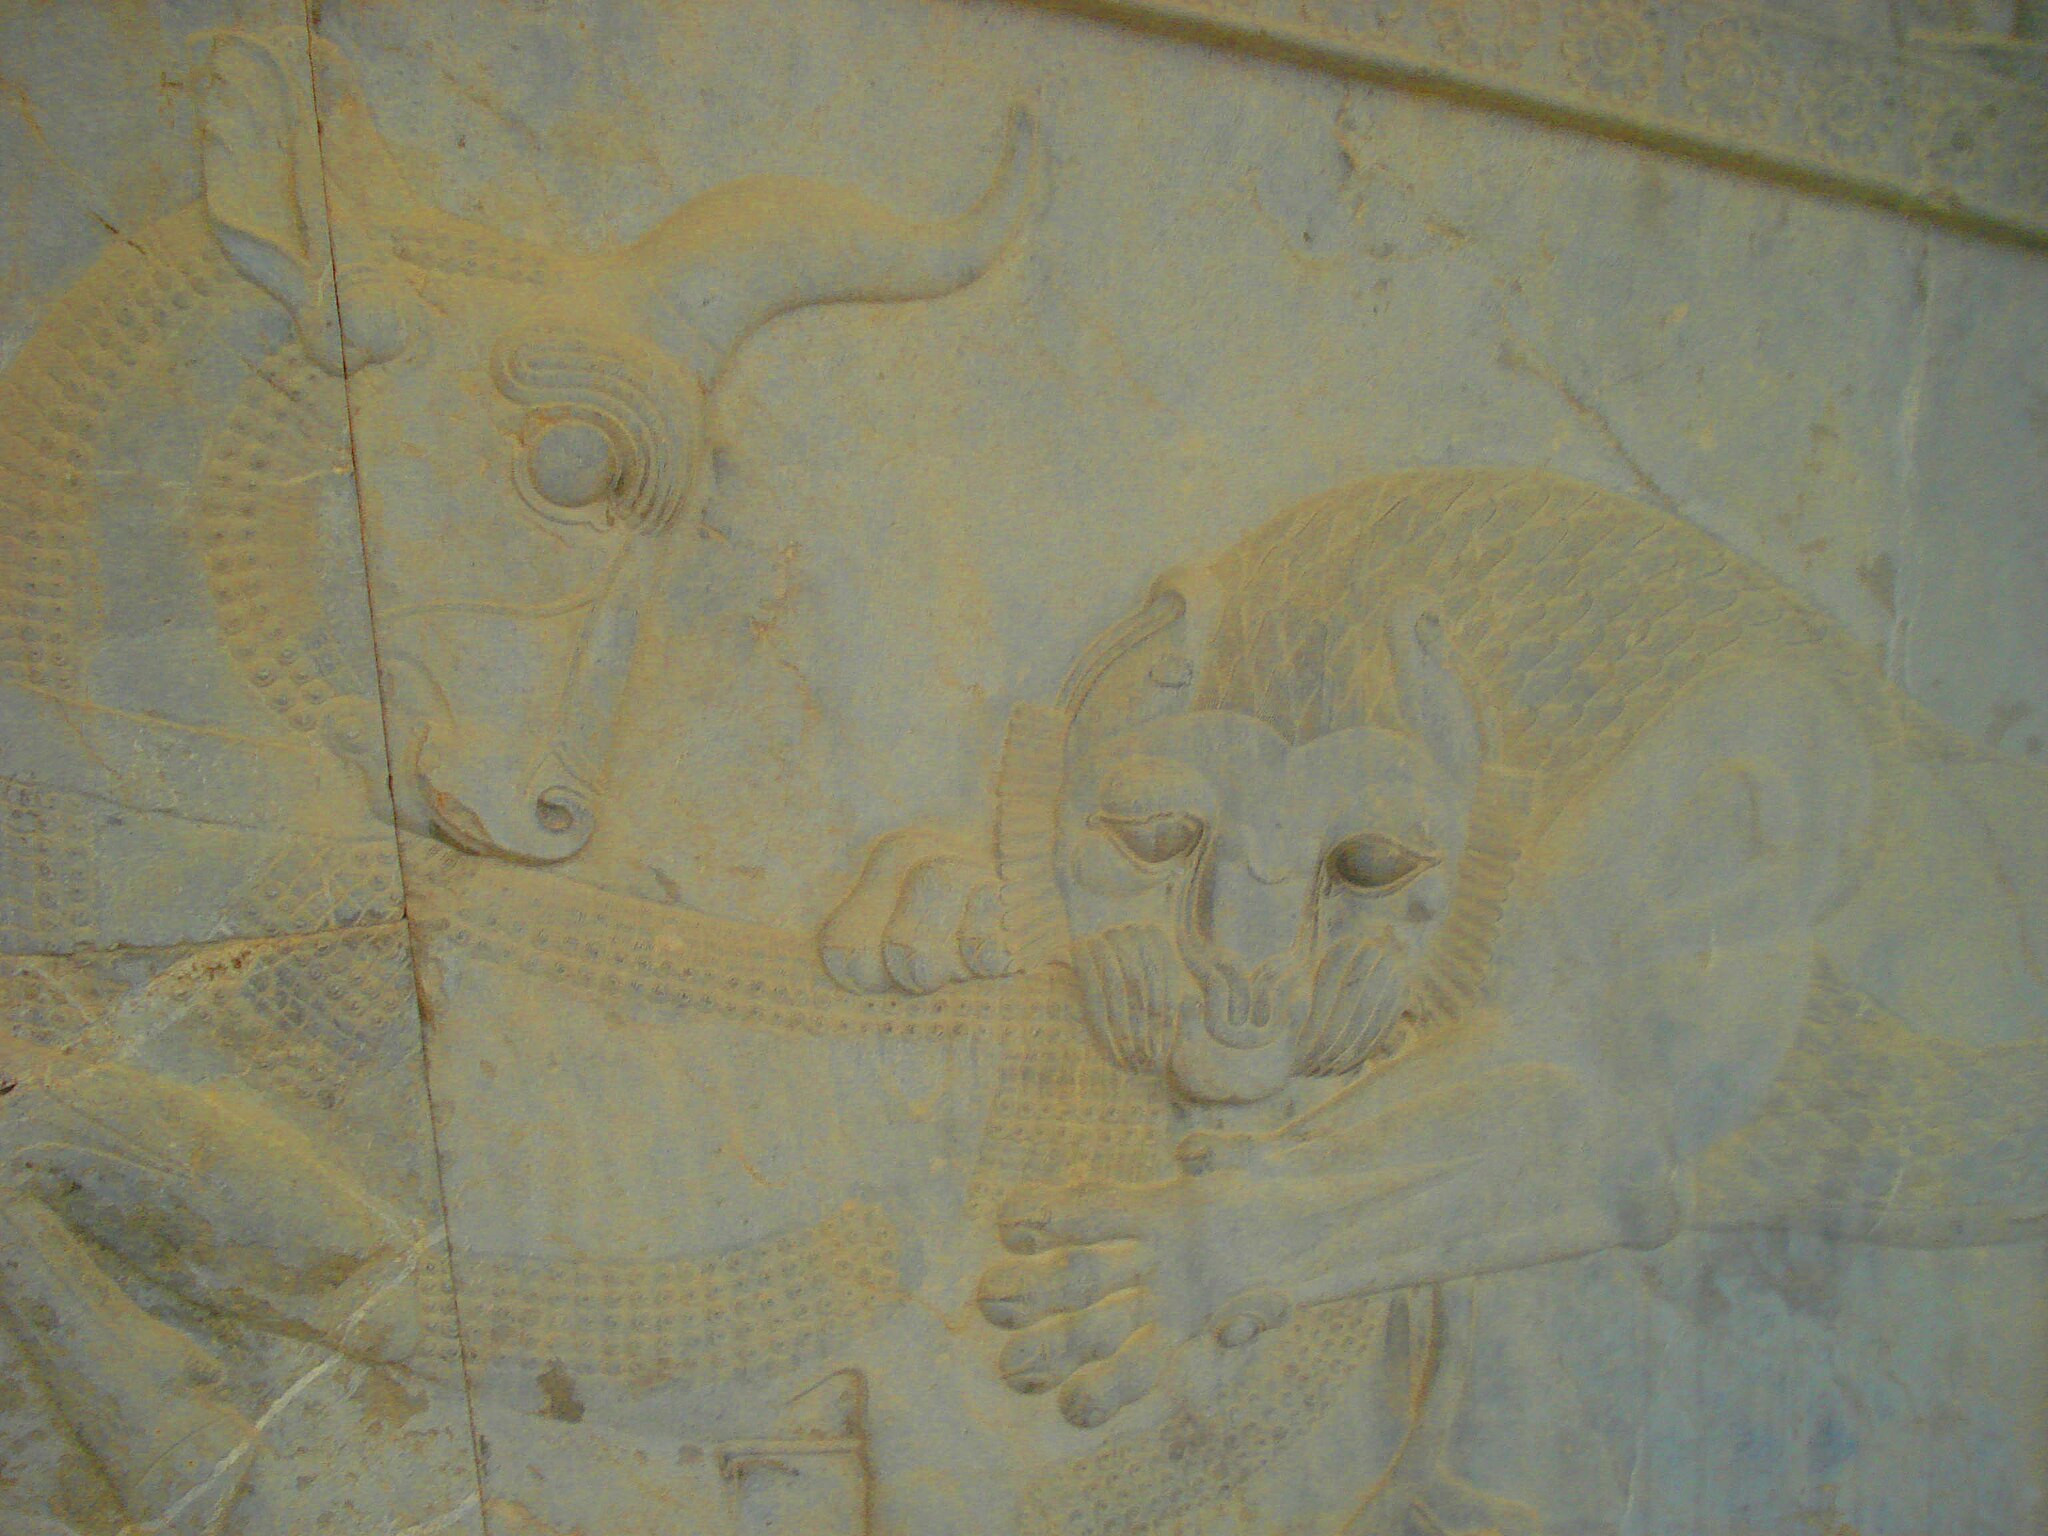
Title: جنگ شیر وگاو در نگاره های تخت جمیشد - panoramio
Description: جنگ شیر وگاو در نگاره های تخت جمیشد
Date: Taken on 15 April 2011
Categories: Panoramio files uploaded by Panoramio upload bot, Panoramio images reviewed by trusted users, Photos from Panoramio, Files with coordinates missing SDC location of creation, 2011 in Persepolis, Iran photographs taken on 2011-04-15, Lion attacking a bull, Persepolis, Apadana eastern stairs